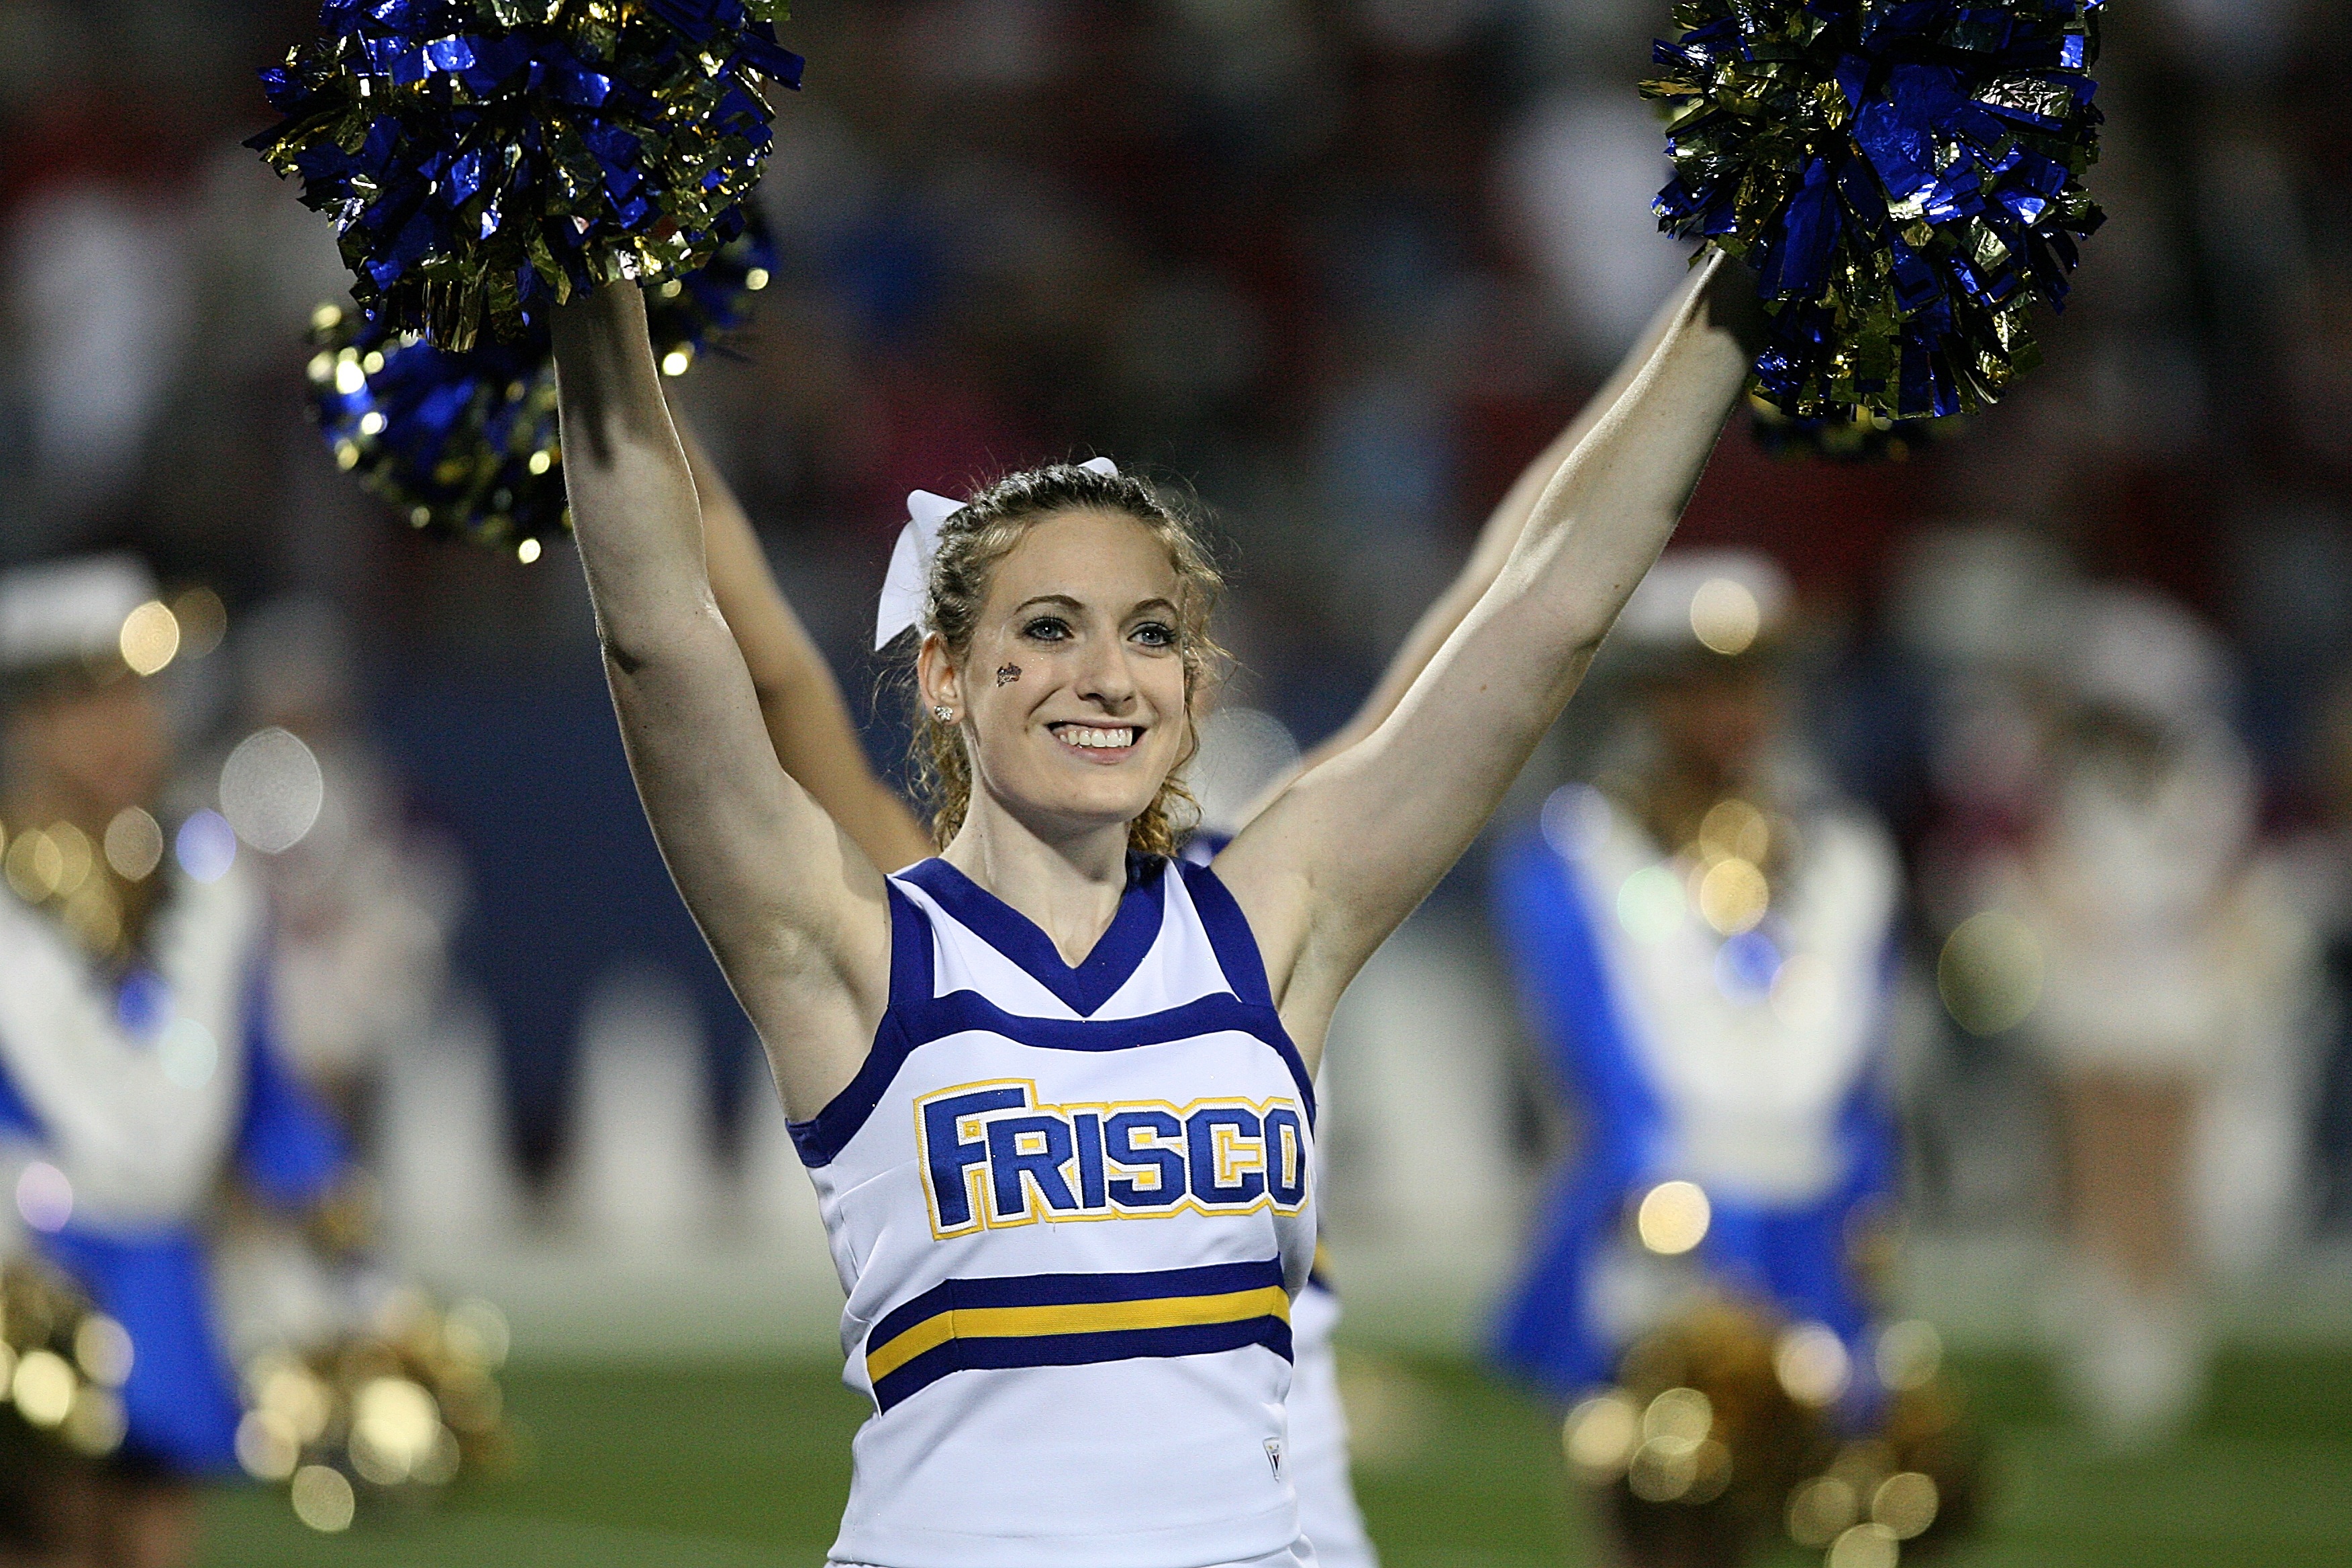
person, girl, cute, female, young, cheering, student, teenager, energy, dancer, posing, american, happy, happiness, sports, performance, teen, attractive, athletics, football player, high school, football game, cheerleader, cheerleading, pom poms, team sport, basketball moves